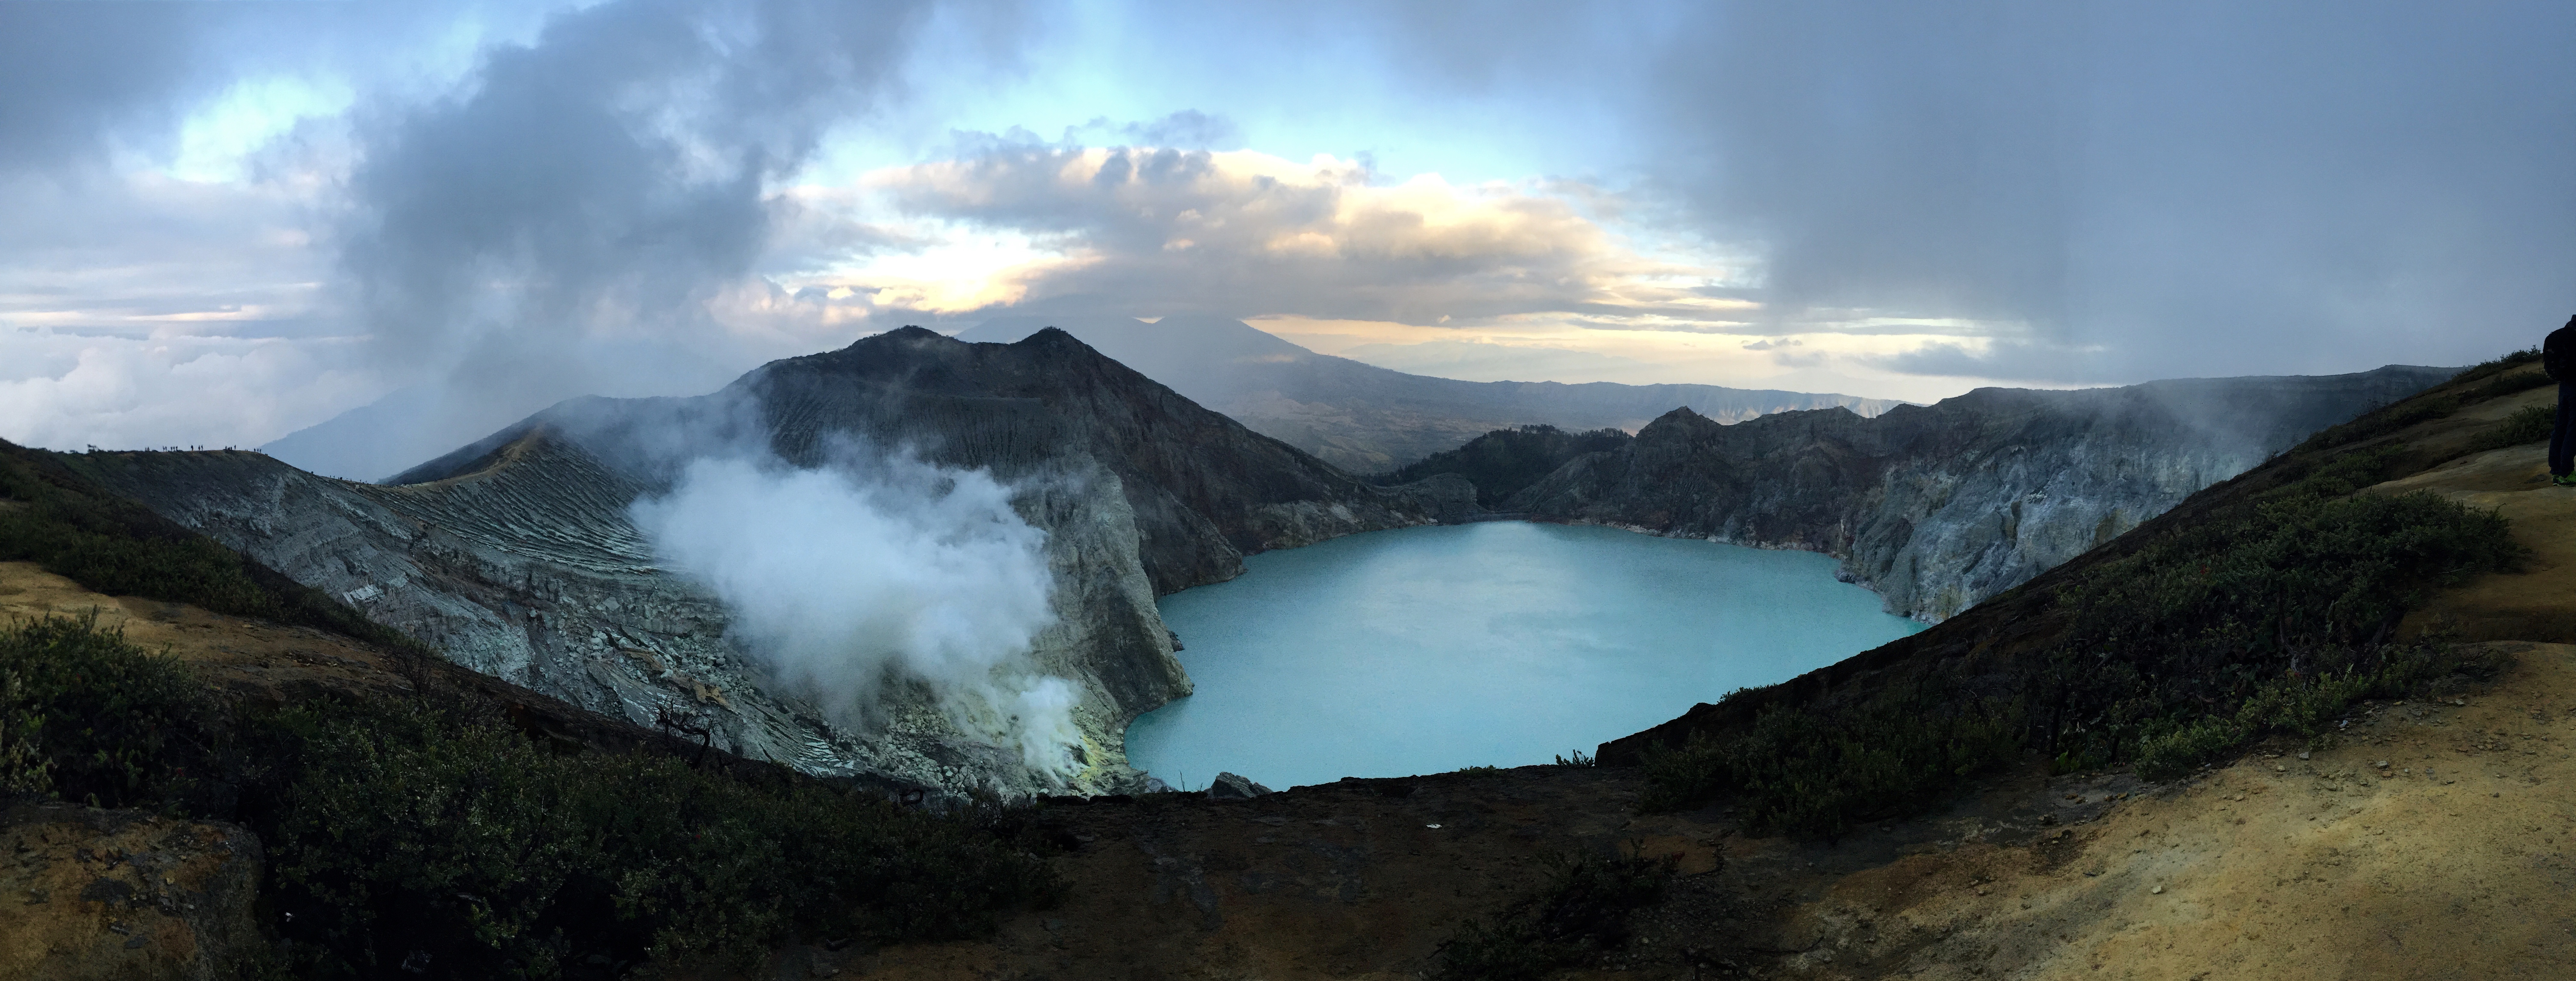
landscape, wilderness, mountain, cloud, lake, mountain range, weather, ridge, alps, plateau, loch, water feature, crater lake, landform, mountain pass, atmospheric phenomenon, mountainous landforms, geological phenomenon